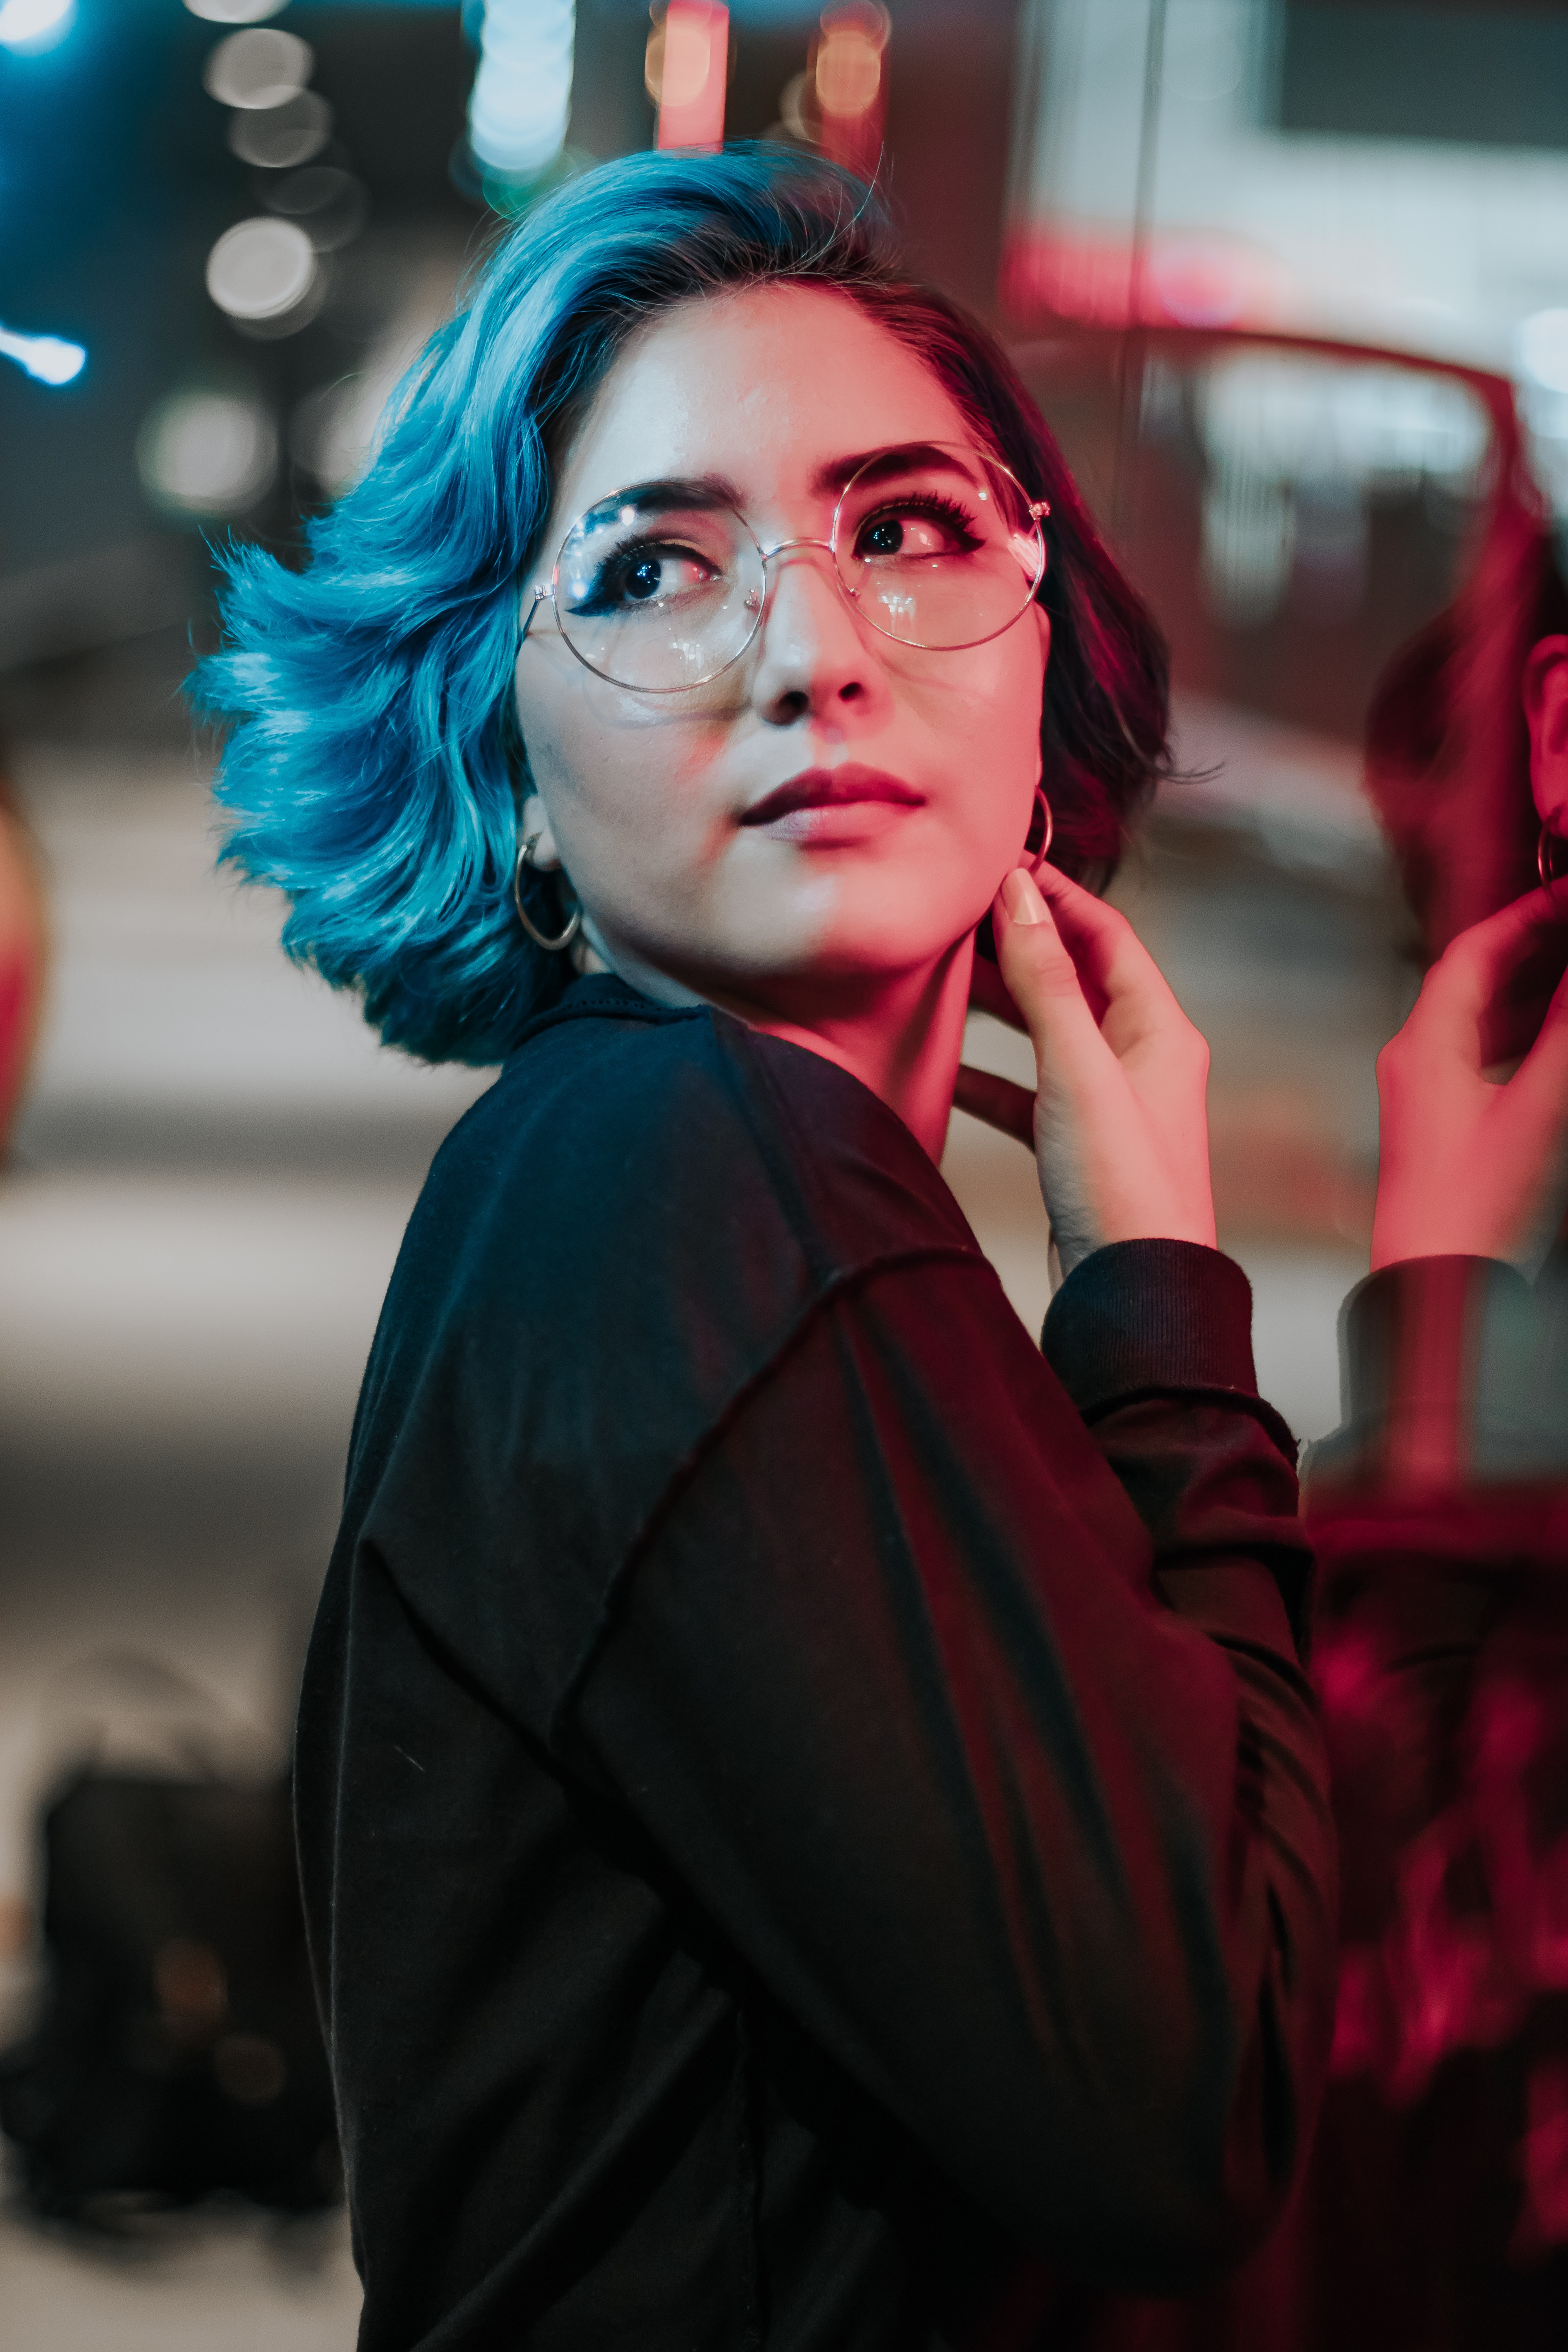
face, hair, red, blue, people, lady, beauty, lip, glasses, snapshot, fashion, eyewear, eye, human, cool, photography, fun, smile, street, black hair, street fashion, vision care, long hair, style, ear